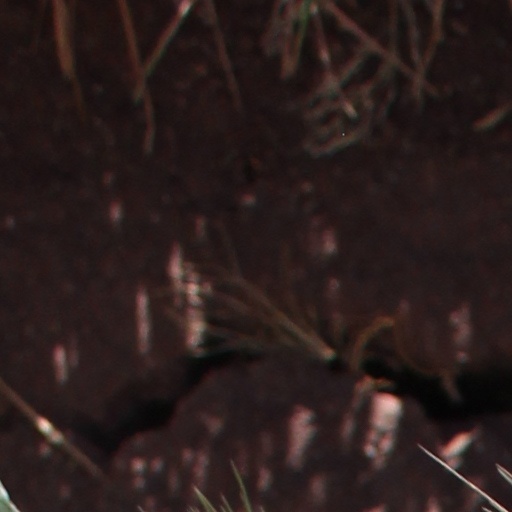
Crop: wheat